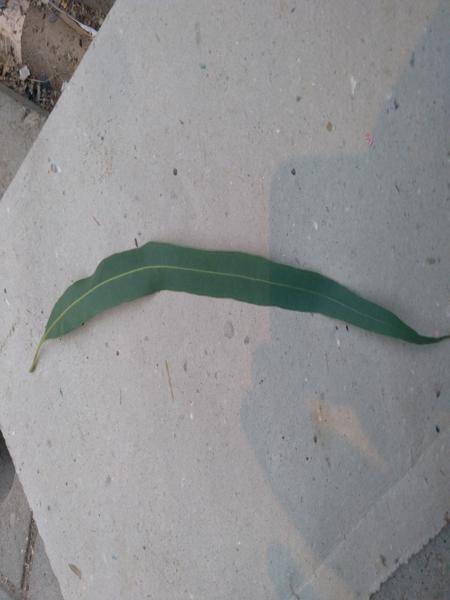
Plant: Eucalyptus